Vienna City Hall

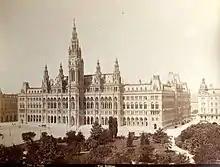
The Rathaus in 1885

By 1850, Vienna's rapid expansion, driven by the integration of nearby suburbs, made the Altes Rathaus on Wipplingerstraße inadequate. With the demolition of city walls between 1858 and 1865 to build the Ringstraße, a competition for a new city hall was held in 1868. German architect Friedrich von Schmidt won the commission, and the new building was planned for the Ringstraße, alongside other major constructions like the Vienna State Opera (1869), the Parliament Building (1883), the University of Vienna's main building (1884), and the Burgtheater (1888).